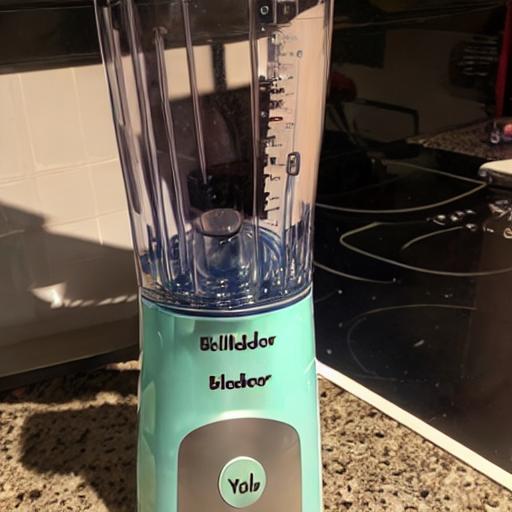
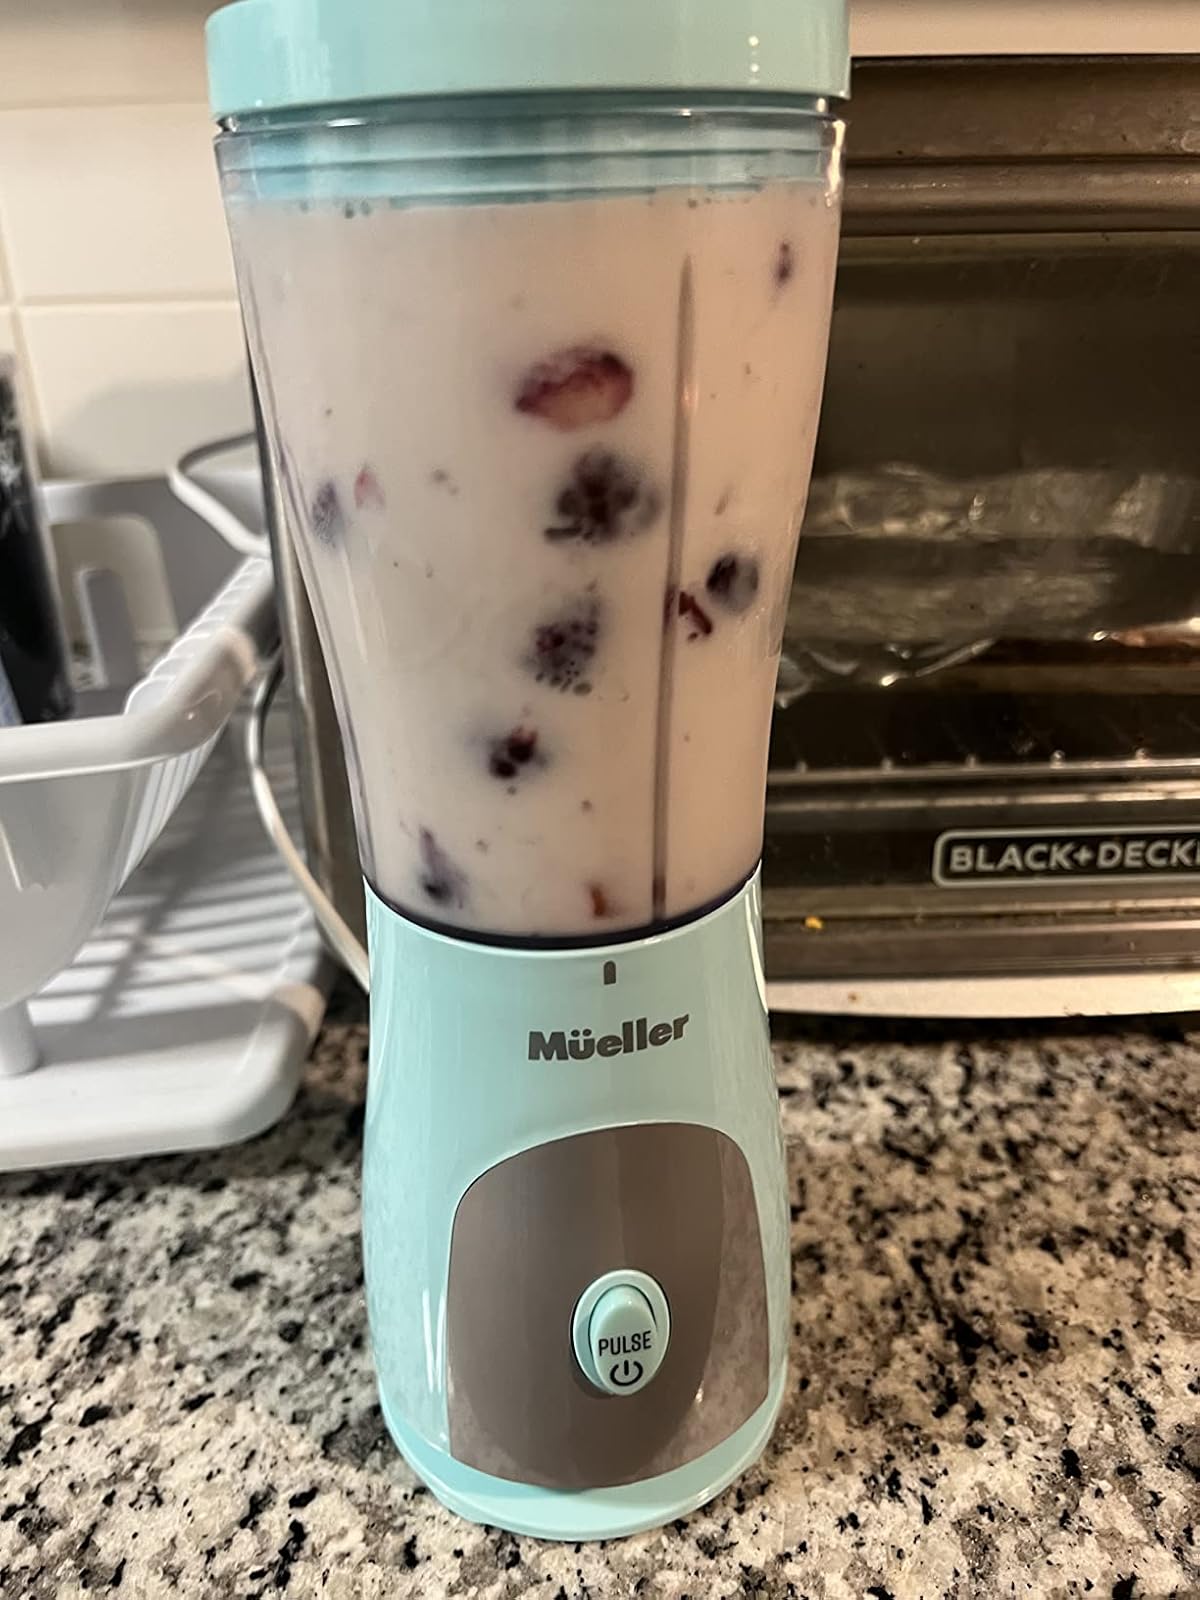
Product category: items_blender
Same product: no